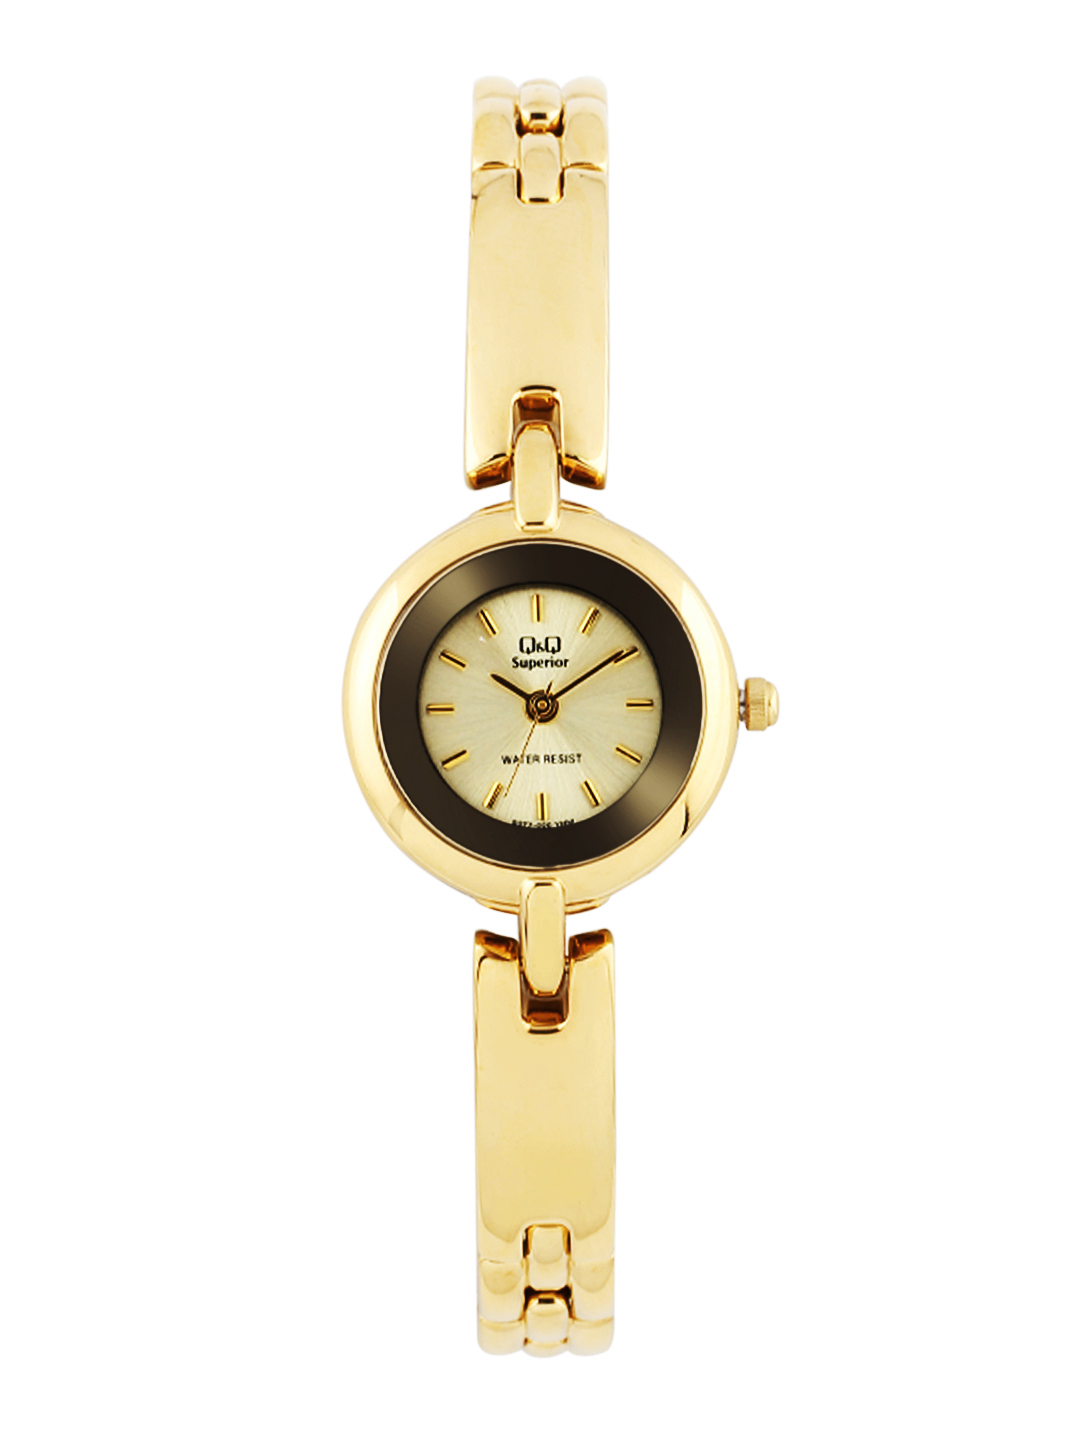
Q&Q Women Ladies ANALOG Gold Watches
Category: Accessories / Watches / Watches
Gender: Women
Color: Gold
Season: Winter 2016
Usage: Casual